Charing Cross tube station

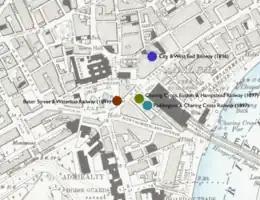
A map with coloured dots marking the proposed locations of stations

Following the successful opening in 1890 of the City and South London Railway (C&SLR), the first deep-level tube railway and the first underground railway using electric traction, a number of railways were proposed in London to be constructed and operated by similar means. In 1891, two bills were submitted for tube railways that were to serve Charing Cross: the Baker Street & Waterloo Railway (BS&WR) and the Hampstead, St Pancras & Charing Cross Railway (HStP&CCR).